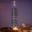
Label: skyscraper